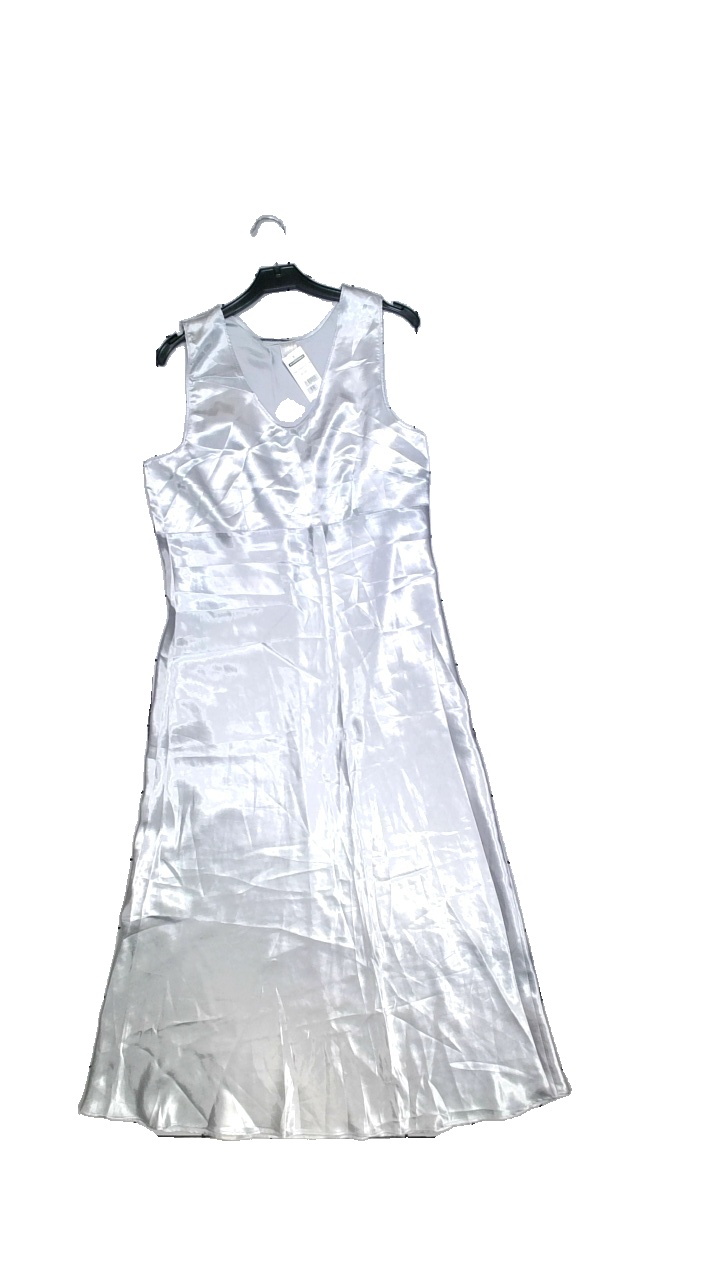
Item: Night Gown (Unisex)
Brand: Body Flirt
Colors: Grey
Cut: Long
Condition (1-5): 4
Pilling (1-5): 4
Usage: Reuse
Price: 50-100